20 Y.O.

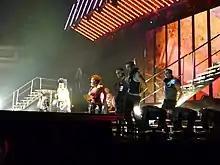
Jackson performing "So Excited" from the album during the Rock Witchu Tour in 2008.

"20 Y.O." was released on September 26, 2006, by Virgin Records; its deluxe edition, which included a bonus DVD, was released simultaneously. On May 1, 2006, a web-only song called "Weekend" was made available as a "gift" to fans to download via Jackson's official website. The song is a remake of "Lookout Weekend", a 1984 single by Debbie Deb. It was soon removed from the site and although not included on the album, footage of Jackson recording the track can be seen in the "20 Y.O. The Project" piece on the deluxe edition bonus DVD. A MySpace account for Jackson was also set up with new music and videos to promote "20 Y.O." In the lead up to the album's release, Jackson shot covers for "Us Weekly", "Vibe", "Billboard", "FHM", "GIANT", "W", "Jezebel", "OK!", "Ebony", "King", "Sophisticates Black Hair", "Movieline's Hollywood Life", "Hype Hair", "Men's Fitness", "Unleashed", "Upscale", and "In Touch". Her "Us Weekly" cover became the biggest-selling issue in the magazine's history, selling 1.4 million copies. Jackson's "Vibe" issue also received attention from the media after she appeared topless on the August cover.